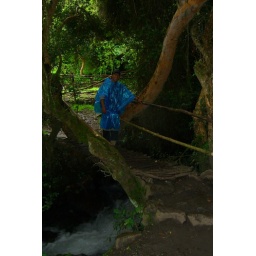
Leo crossing wooden bridge in rain